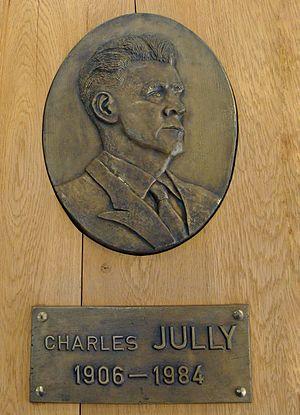
Charles July (1906-1984), ingénieur en chef, directeur de la cockerie de Carling. A l'origine du procédé qui porte son nom. Plaque commémorative située en mairie de Carling.
La cokerie de L’Hôpital-Carling, aussi dite cokerie du puits 6 de L'Hôpital ou cokerie de Carling, est une cokerie française. Elle était située en grande partie sur le territoire de la commune de Saint-Avold mais éloignée de cette ville de près de 6 km. Pendant la Seconde Guerre mondiale, elle a été intégralement rattachée par l’occupant allemand à l’administration de la commune de L'Hôpital alors appelée Spittel et ce de 1941 à 1948-49. Le siège social de l’actuelle société Cokes de Carling SAS est établi à Carling, rue de L’Hôpital.
Cet article propose une liste de personnalités liées à Carling, commune située dans le département de la Moselle en région Lorraine.